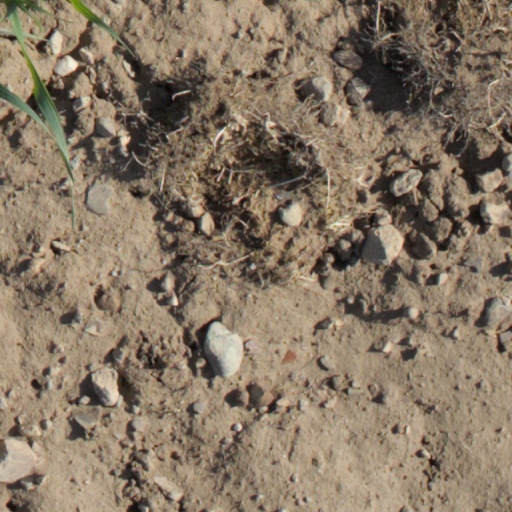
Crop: wheat